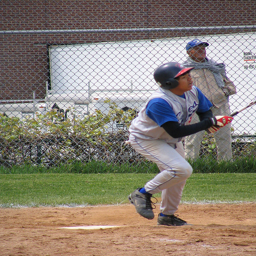
Young male batter at home plate with spectator nearby.
a baseball player hits a ball and prepares to run
A child baseball player after swinging at a pitch.
A baseball player in gray and blue wears batting gloves and holds the end of a bat.
A man who is holding a baseball bat playing baseball.